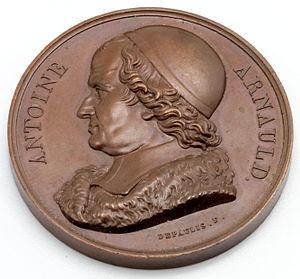
Médaille représentant Antoine Arnauld (1612-1694), issue de la Galerie métallique des grands hommes français, 1817
Alexis-Joseph Depaulis, né le 30 août 1790 à Paris où il meurt le 29 septembre 1867, est un sculpteur et médailleur français.
Antoine Arnauld, surnommé le Grand Arnauld par ses contemporains pour le distinguer des autres membres de sa famille, est un prêtre, théologien, philosophe et mathématicien français, l'un des principaux chefs de file des jansénistes. C'est un ardent opposant aux libertins, aux protestants, à ceux favorables à la scolastique et aux jésuites. Il est mort en Belgique mais son corps post-mortem fut transporté, en 1710, en France, à Palaiseau où il repose désormais.